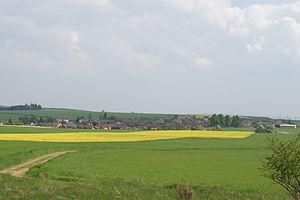
Markvartice est une commune du district de Třebíč, dans la région de Vysočina, en République tchèque. Sa population s'élevait à 276 habitants en 2019.